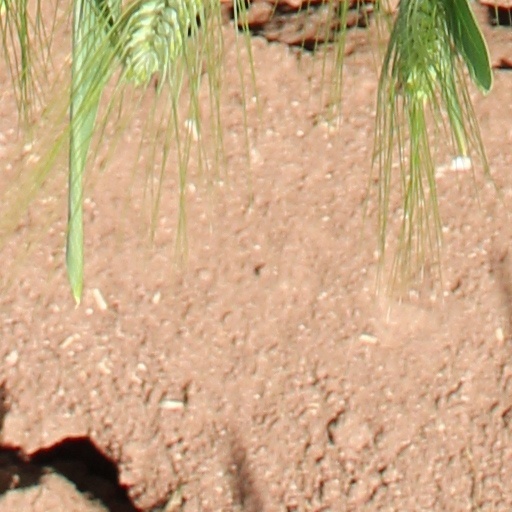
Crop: wheat